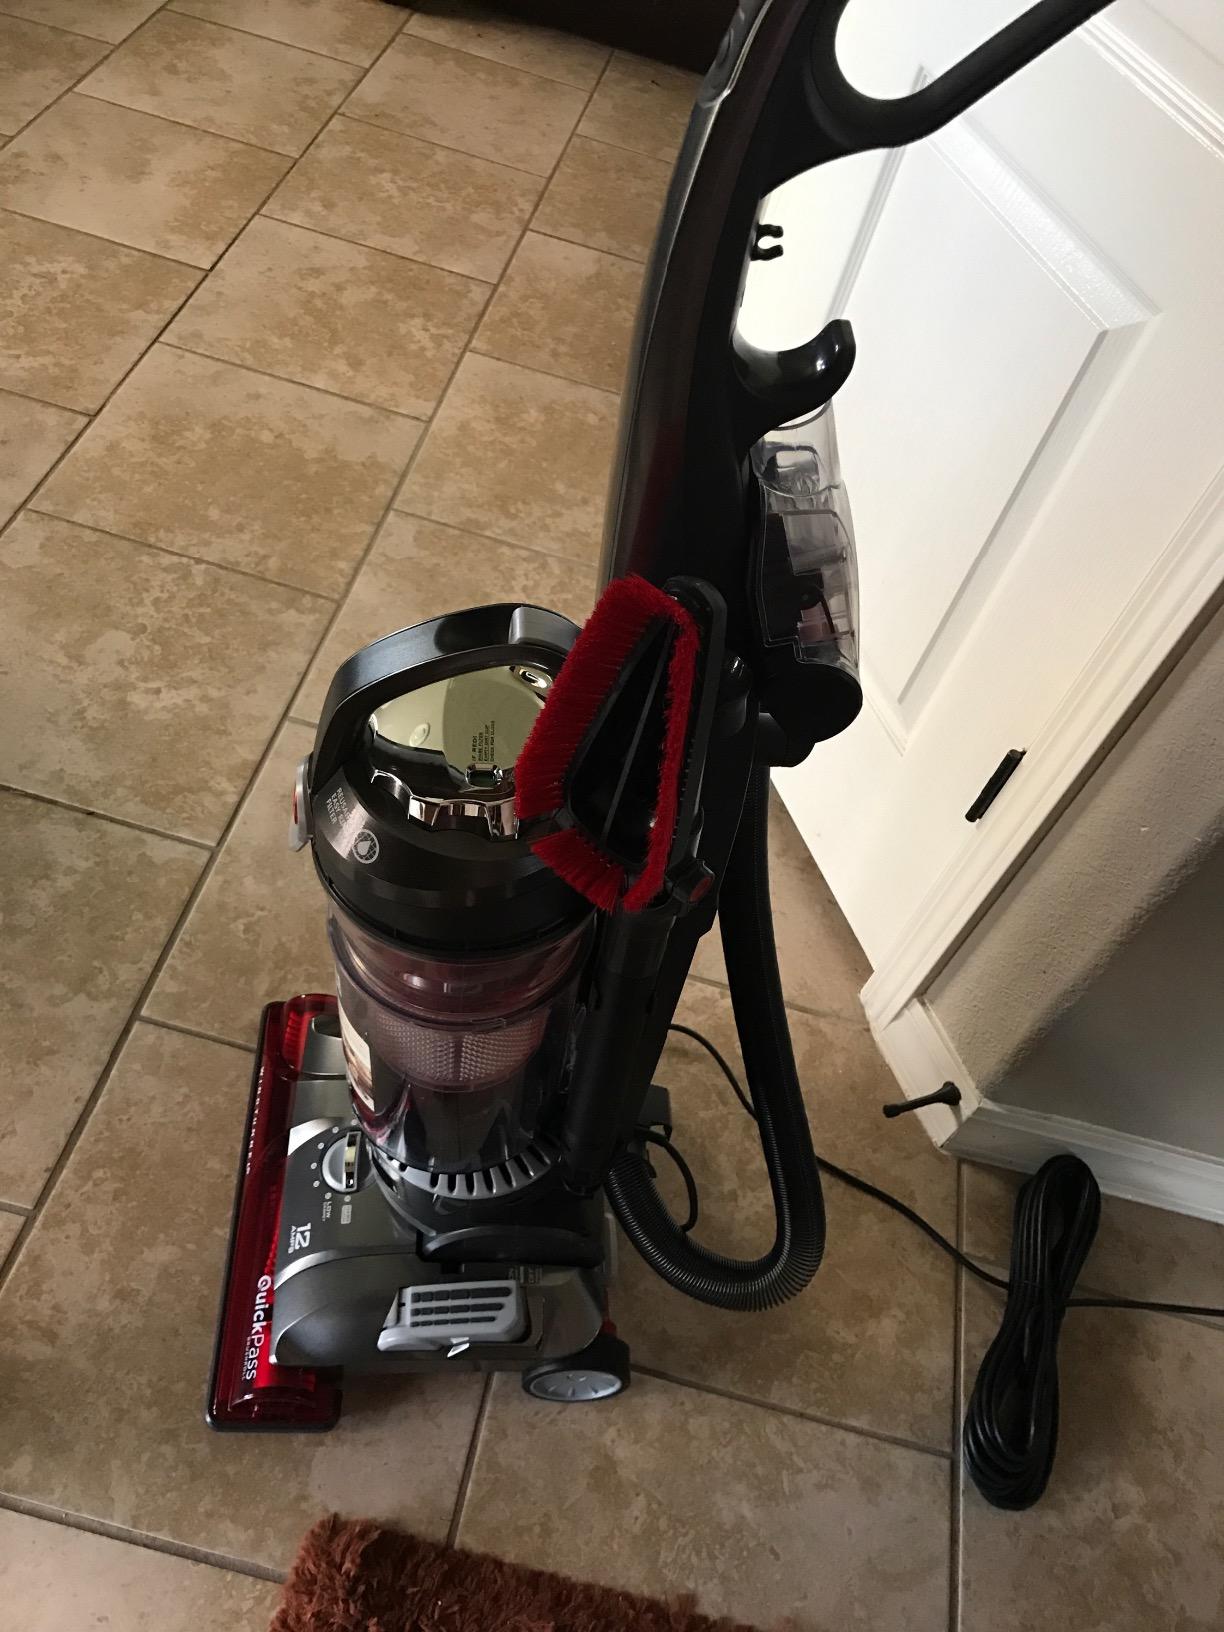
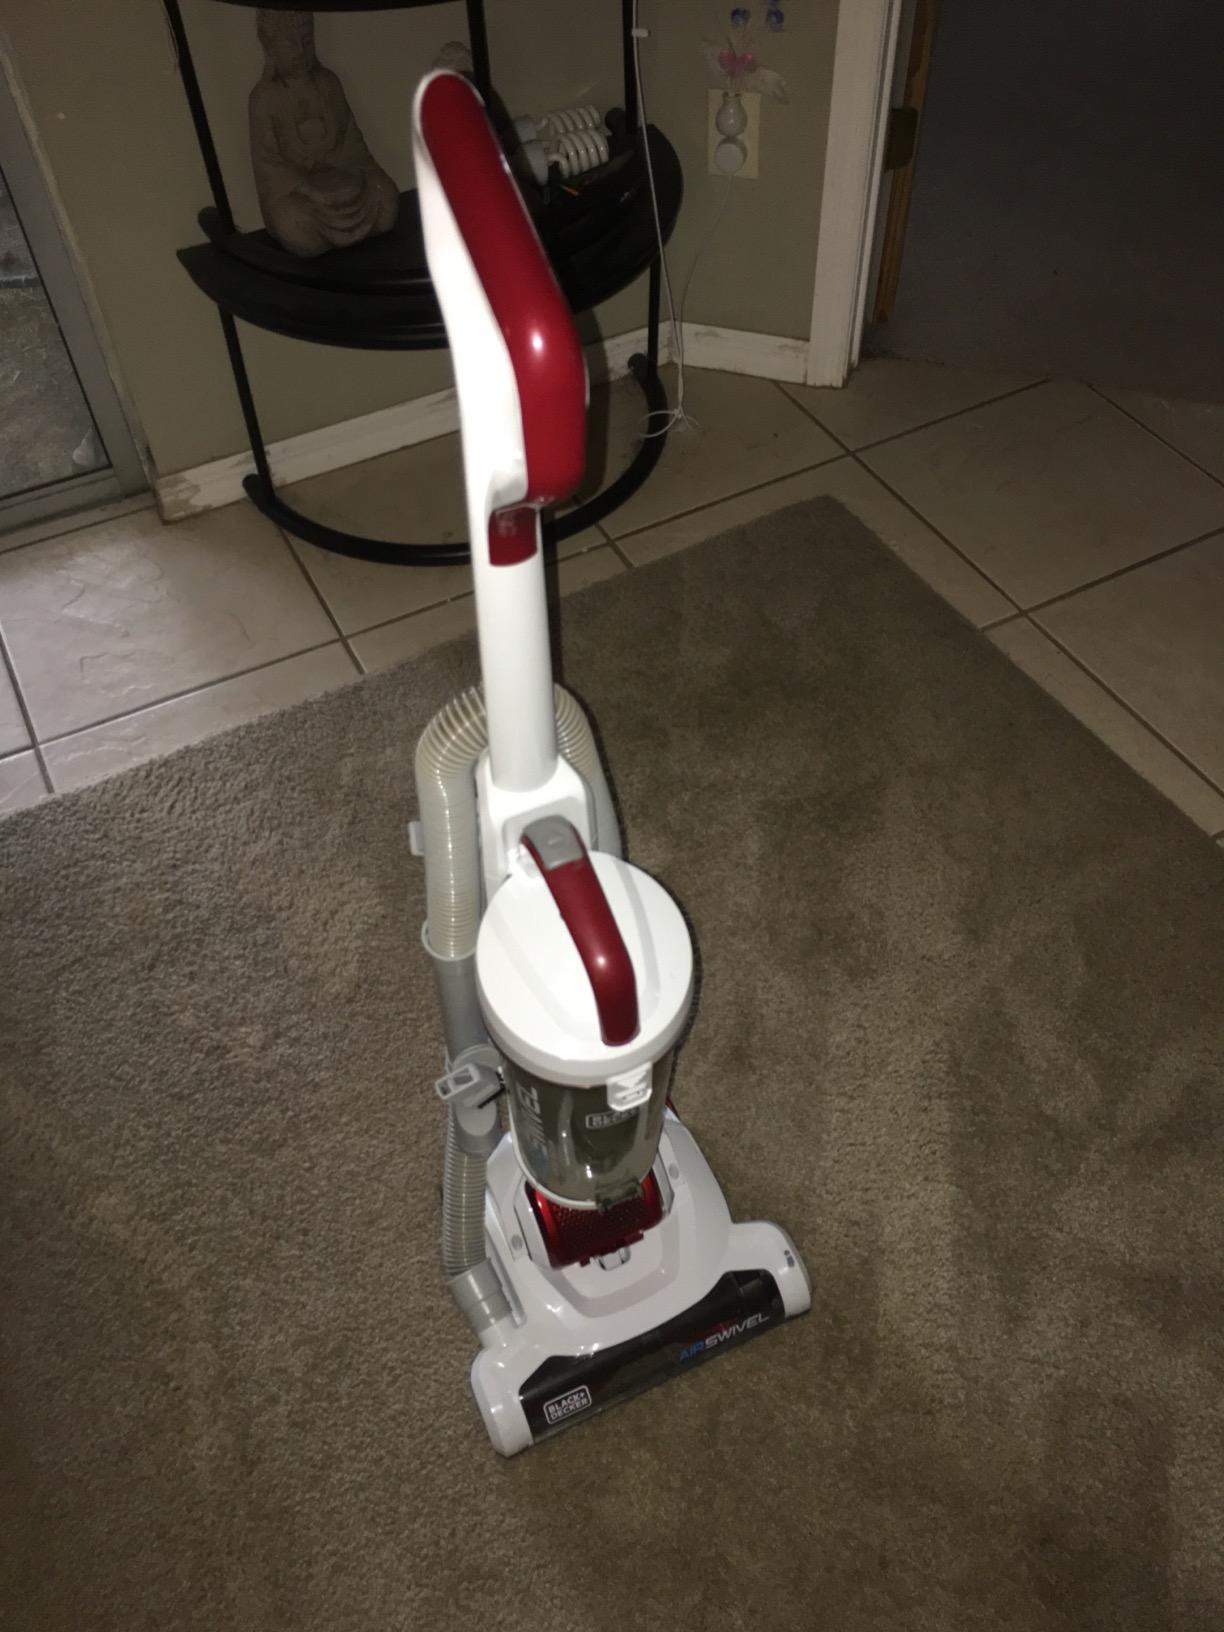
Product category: items_vacuum
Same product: no